Meles Zenawi

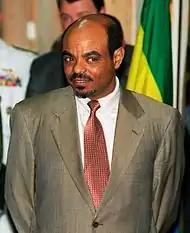
Meles in 2002 photographed by Helene C. Stikkel

In 2000 general election, Meles reelected as prime minister, with opposition parties like United Ethiopian Democratic Forces (UEDF) shared parliament seats. According to Ethiopian Human Rights Council, local UN staff, diplomatic missions, political parties, domestic non-governmental organizations, both general and regional elections were free and fair in most areas. However, there was misconduct in the Southern Nations, Nationalities, and People's Region, particularly in the Hadiya Zone.